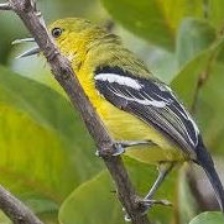
Species: COMMON IORA
Scientific name: AEGITHINA TIPHIA